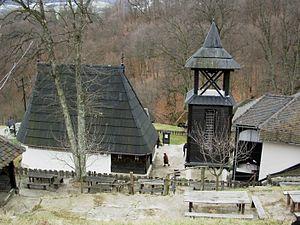
Krupanj est une ville et une municipalité de Serbie situées dans le district de Mačva. Au recensement de 2011, la ville comptait 4 455 habitants et la municipalité dont elle est le centre 17 398.
Lipenović est un village de Serbie situé dans la municipalité de Krupanj, district de Mačva. Au recensement de 2011, il comptait 500 habitants.